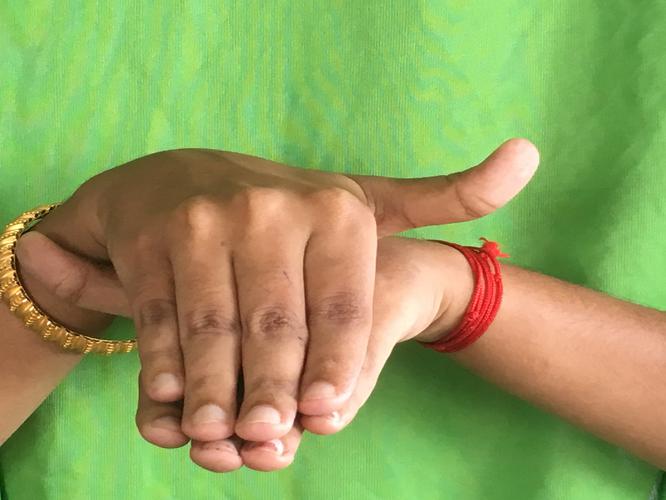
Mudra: Matsya
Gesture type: double_hand